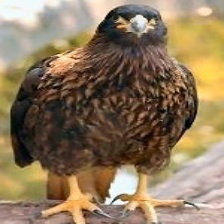
Species: STRIATED CARACARA
Scientific name: PHALCOBOENUS AUSTRALIS